Military reserve force

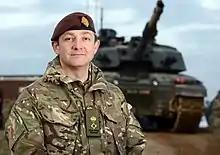
A British Army Reserve lieutenant colonel during a training exercise at Lulworth Cove in Dorset

In countries with a volunteer military, reserve officers are personnel with an officer's commission who have signed a contract to perform part-time military service. They have civilian status, except when carrying out their military duties. Most reserve officers are former active-duty officers, but some become reserve officers after promotion. The main sources of reserve officers are: